Yalong Bay

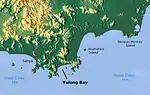
Yalong Bay, located east of Sanya

Many internationally operated hotels have opened in Yalong Bay, including the St Regis Yalong Bay Resort, Sheraton Sanya Resort, Marriott Hotel, Ritz-Carlton Sanya Resort, Pullman Yalong Bay, Grand Hyatt and MGM Grand Resorts. Several domestically-operated hotels including Resort Horizon, Mangrove Tree Resort, and Cactus Resort are also operating in the area.